Seven Years of Good Luck

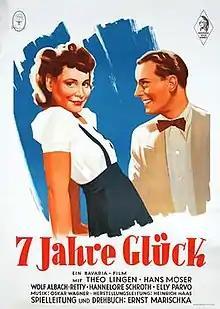

Seven Years of Good Luck is a 1942 German comedy film directed by Ernst Marischka and starring Wolf Albach-Retty, Theo Lingen and Hans Moser. It is a sequel to the 1940 film "Seven Years Hard Luck".